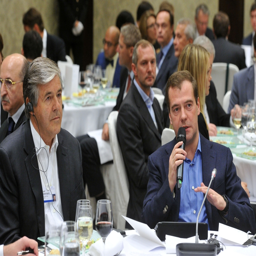
politician attends the session during the meeting